Philae (spacecraft)

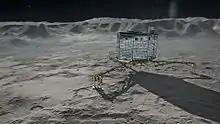
Depiction of "Philae" on Churyumov-Gerasimenko

"Philae" remained attached to the "Rosetta" spacecraft after rendezvousing with Churyumov–Gerasimenko on 6 August 2014. On 15 September 2014, ESA announced "" on the smaller lobe of the comet as the lander's destination. Following an ESA public contest in October 2014, was renamed "Agilkia" in honour of Agilkia Island.